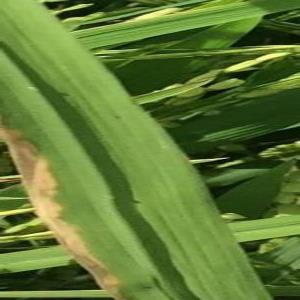
Disease: Bacterialblight